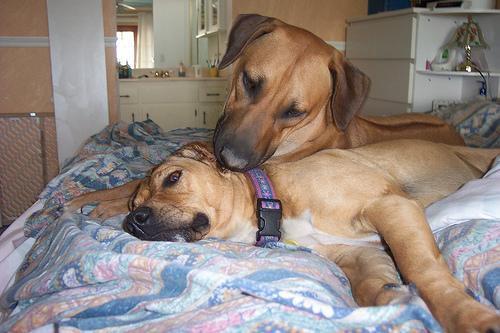
Rhodesian_ridgeback